Ancient Greek temple

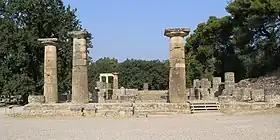
The Doric columns of the Heraion of Olympia

The sponsors of Greek temples usually belonged to one of two groups: on the one hand public sponsors, including the bodies and institutions that administrated important sanctuaries; on the other hand influential and affluent private sponsors, especially Hellenistic kings. The financial needs were covered by income from taxes or special levies, or by the sale of raw materials like silver. The collection of donations also occurred, especially for supra-regional sanctuaries like Delphi or Olympia. Hellenistic monarchs could appear as private donors in cities outside their immediate sphere of influence and sponsor public buildings, as exemplified by Antiochos IV, who ordered the rebuilding of the Olympieion at Athens. In such cases, the money came from the private treasury of the donor.